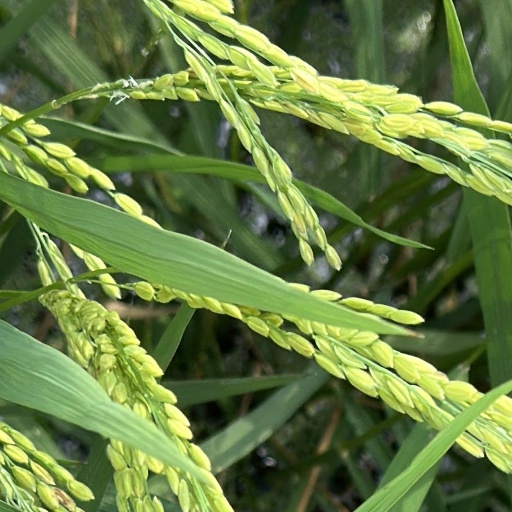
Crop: rice